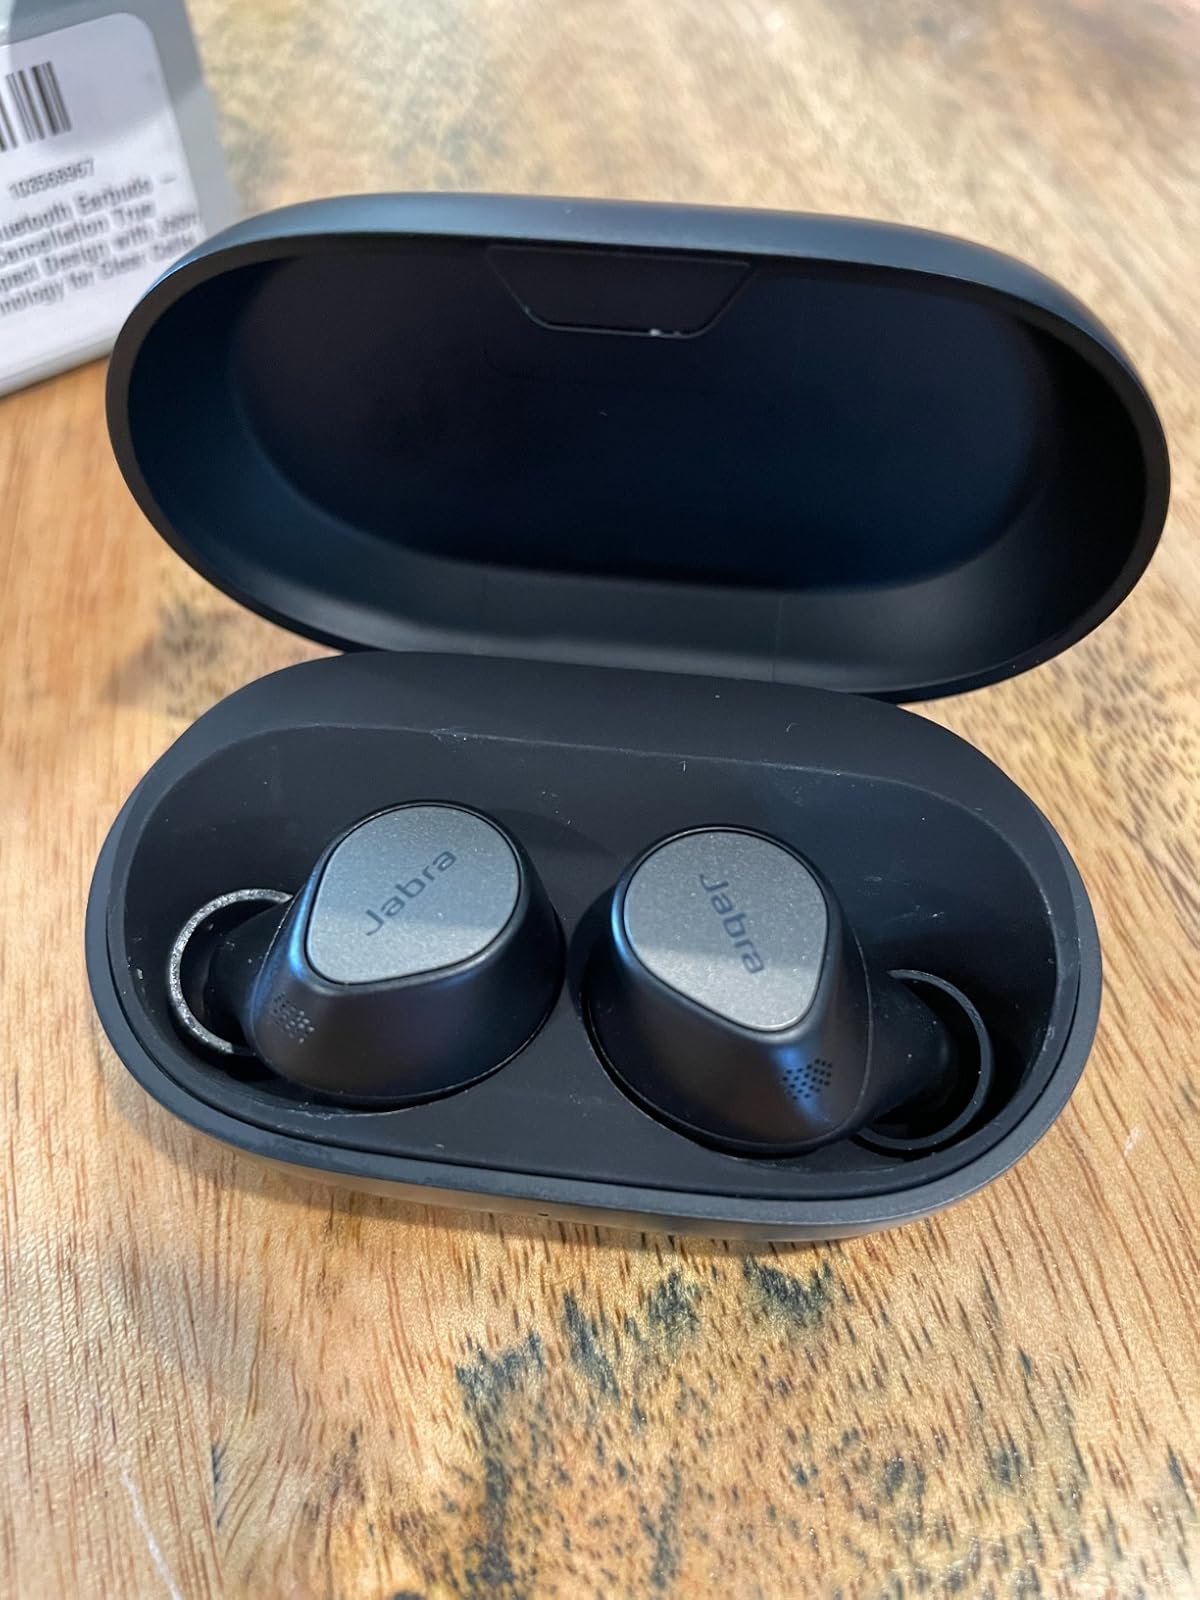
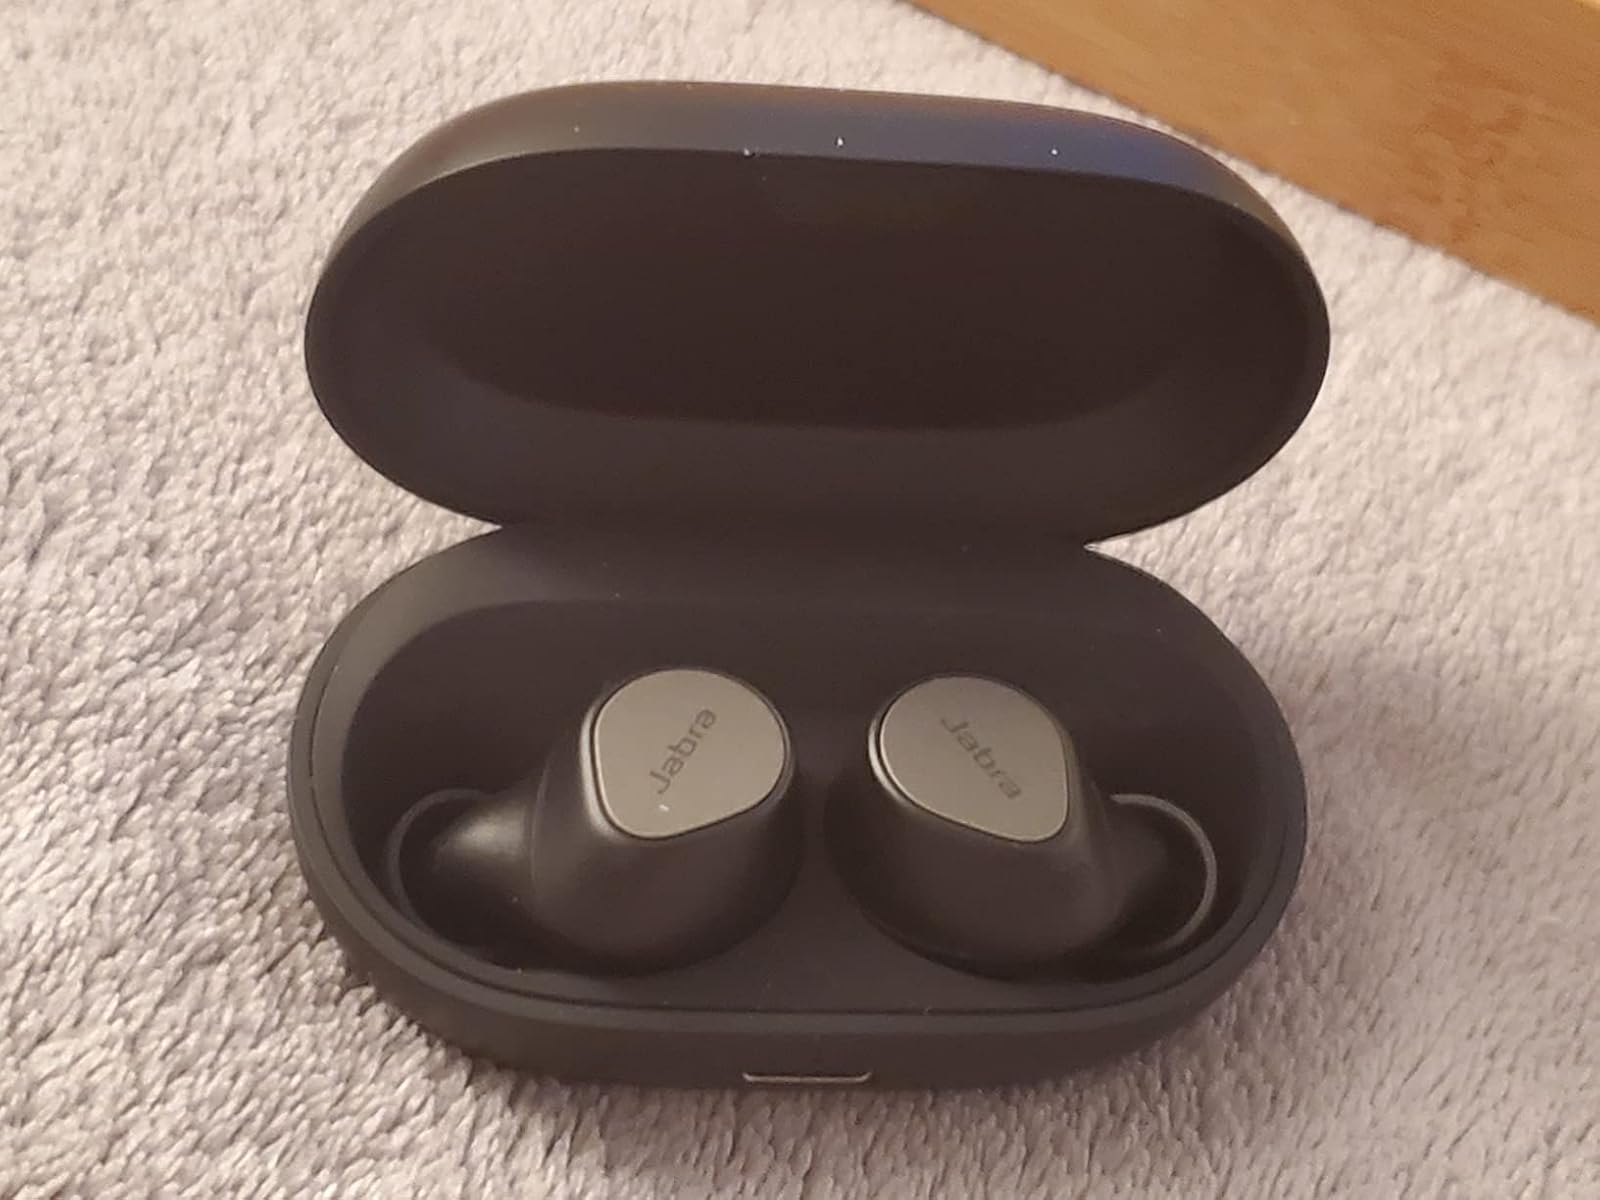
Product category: earbuds
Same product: yes